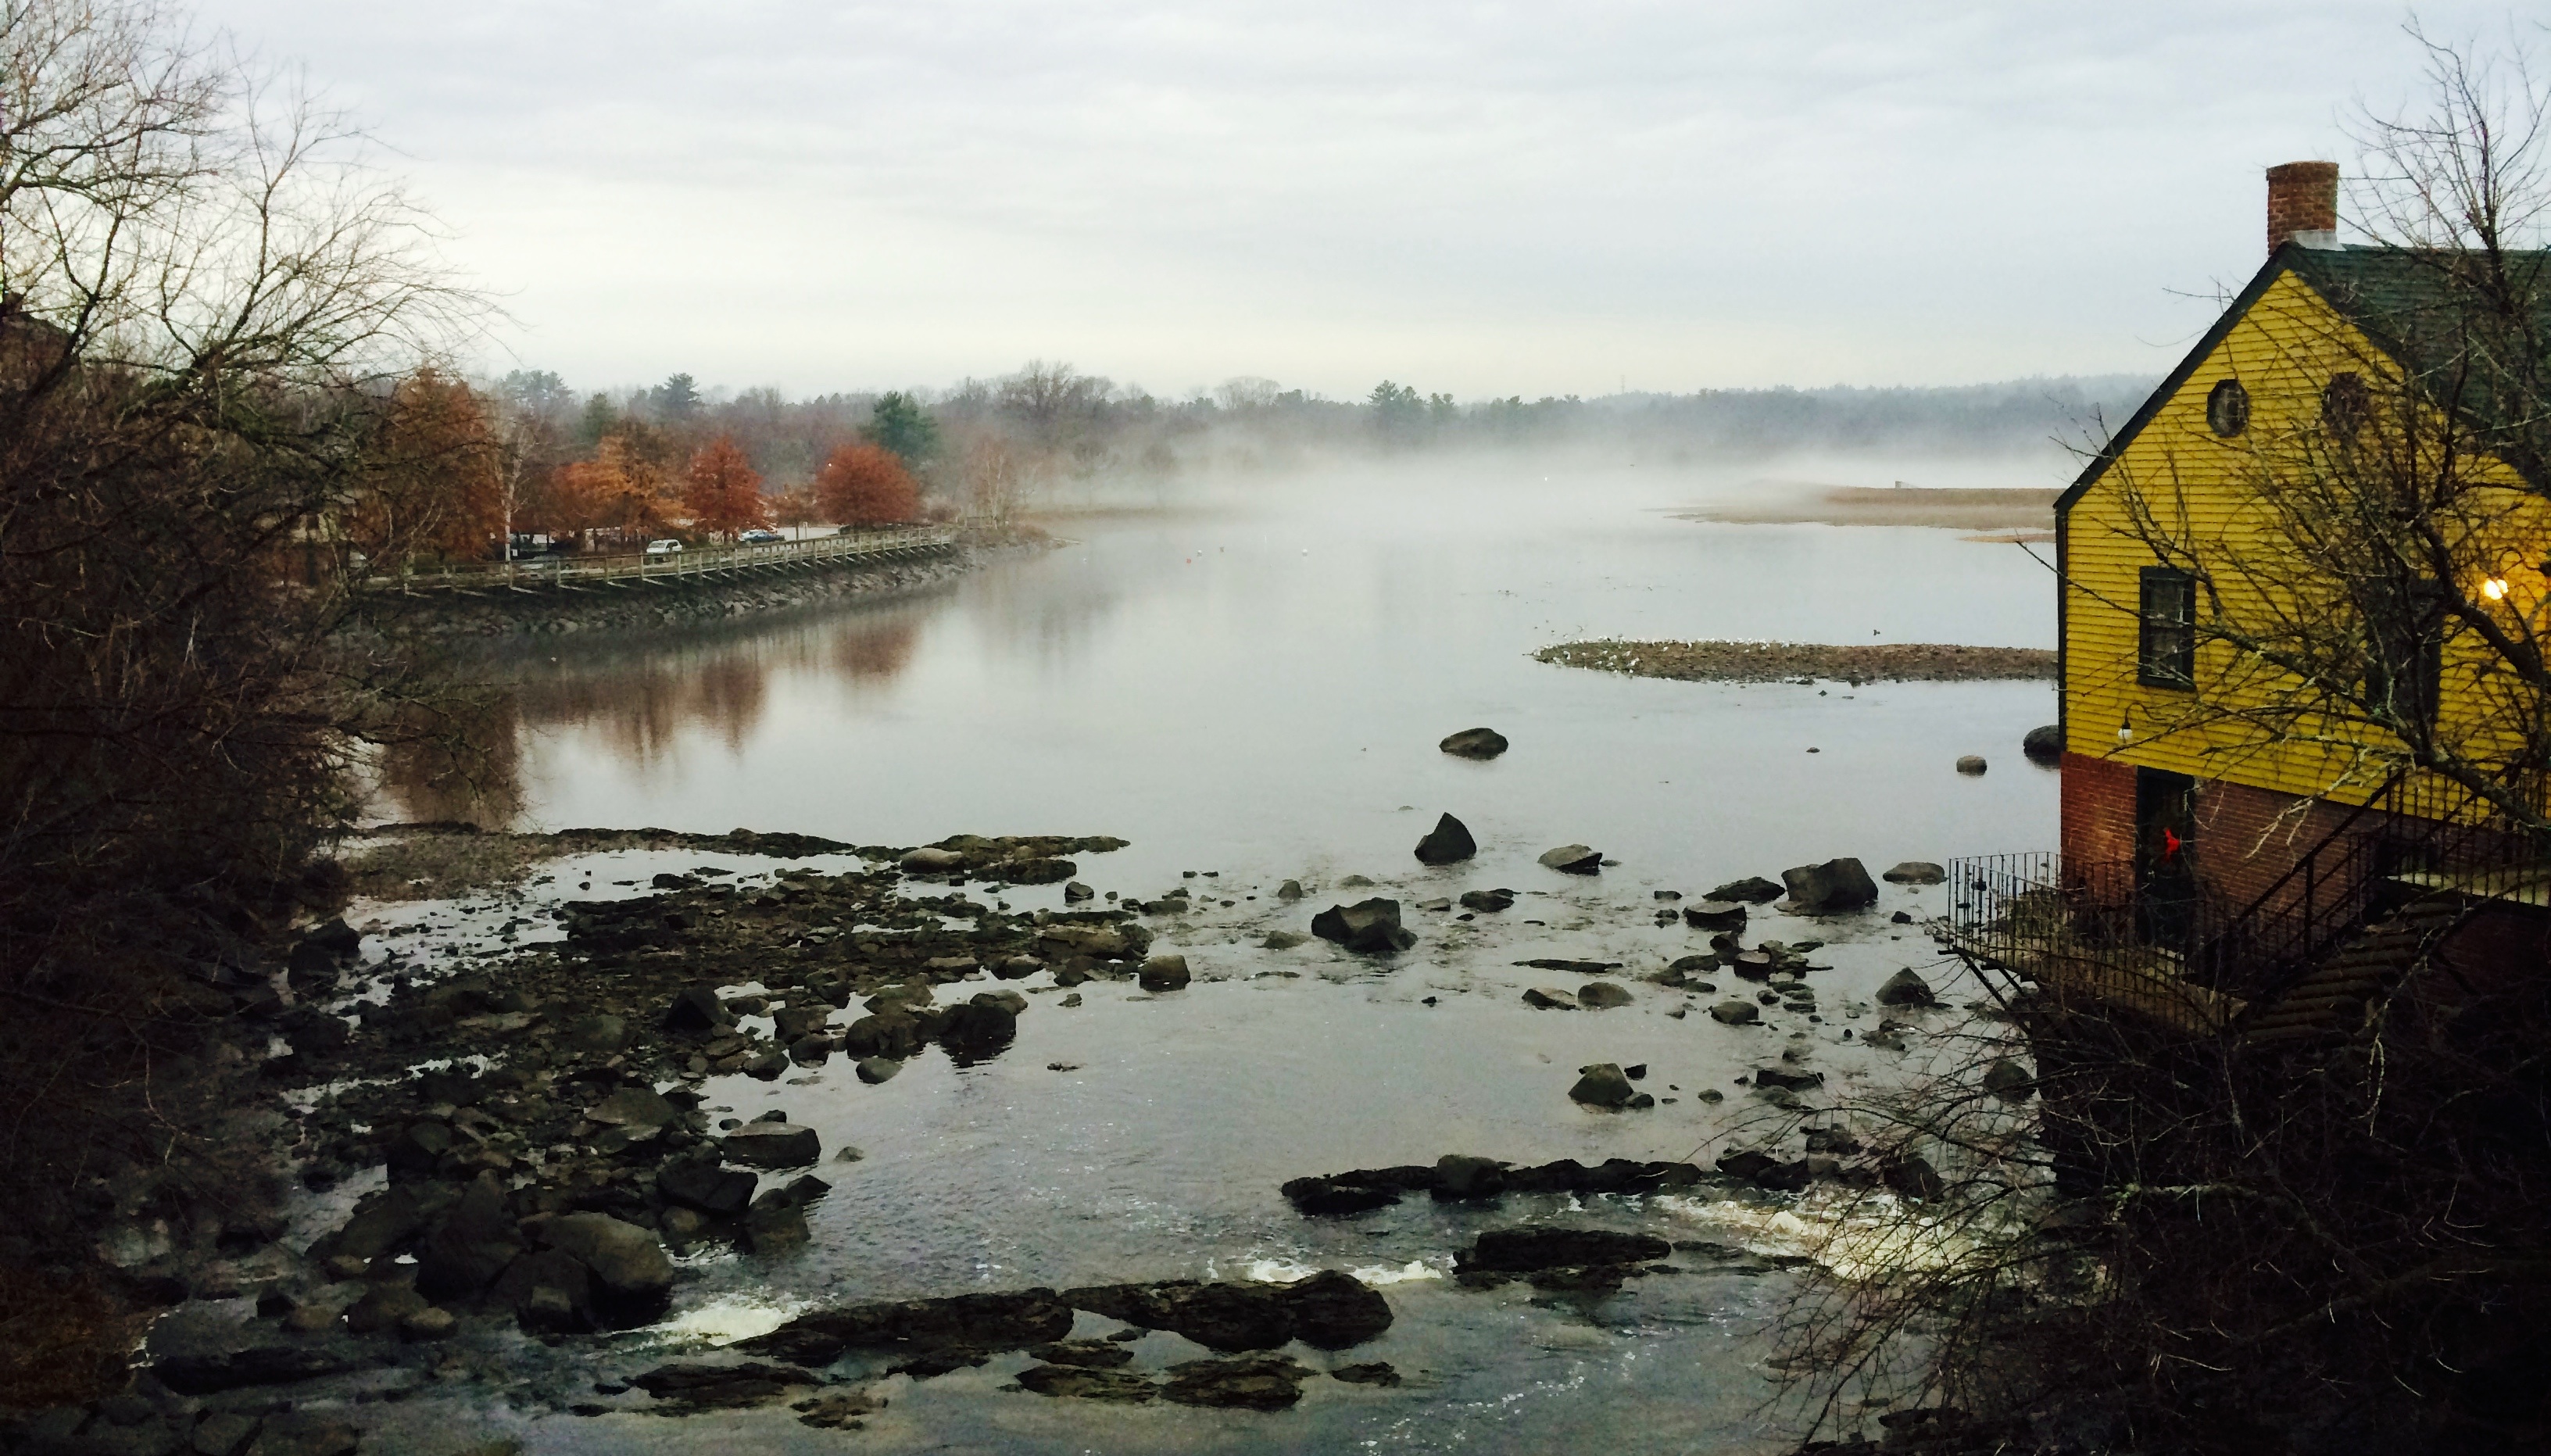
landscape, sea, water, morning, river, reflection, autumn, season, waterway, body of water, rural area, landform